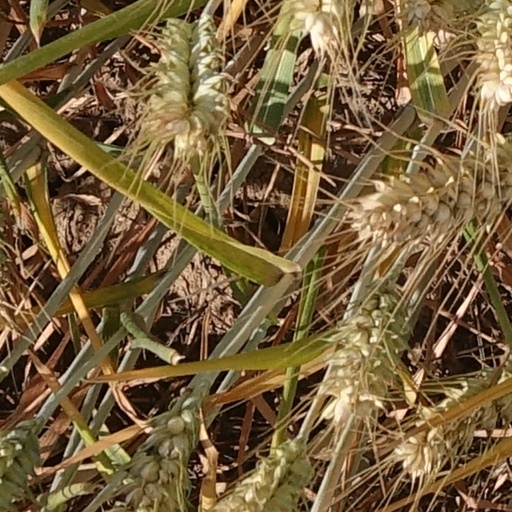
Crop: wheat